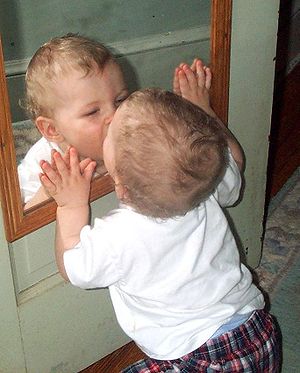
Eksperiment
Selv meget små børn udfører rudimentære eksperimenter for at lære om verden.
Et eksperiment er en velkontrolleret fremgangsmåde som indgår i den videnskabelige metode, og består af et sæt af handlinger, observationer og fortolkninger, som udføres for at afgøre gyldigheden af en hypotese eller undersøge kausale forhold mellem fænomener. Eksperimentet har status som en hjørnesten i den videnskabelige metode.